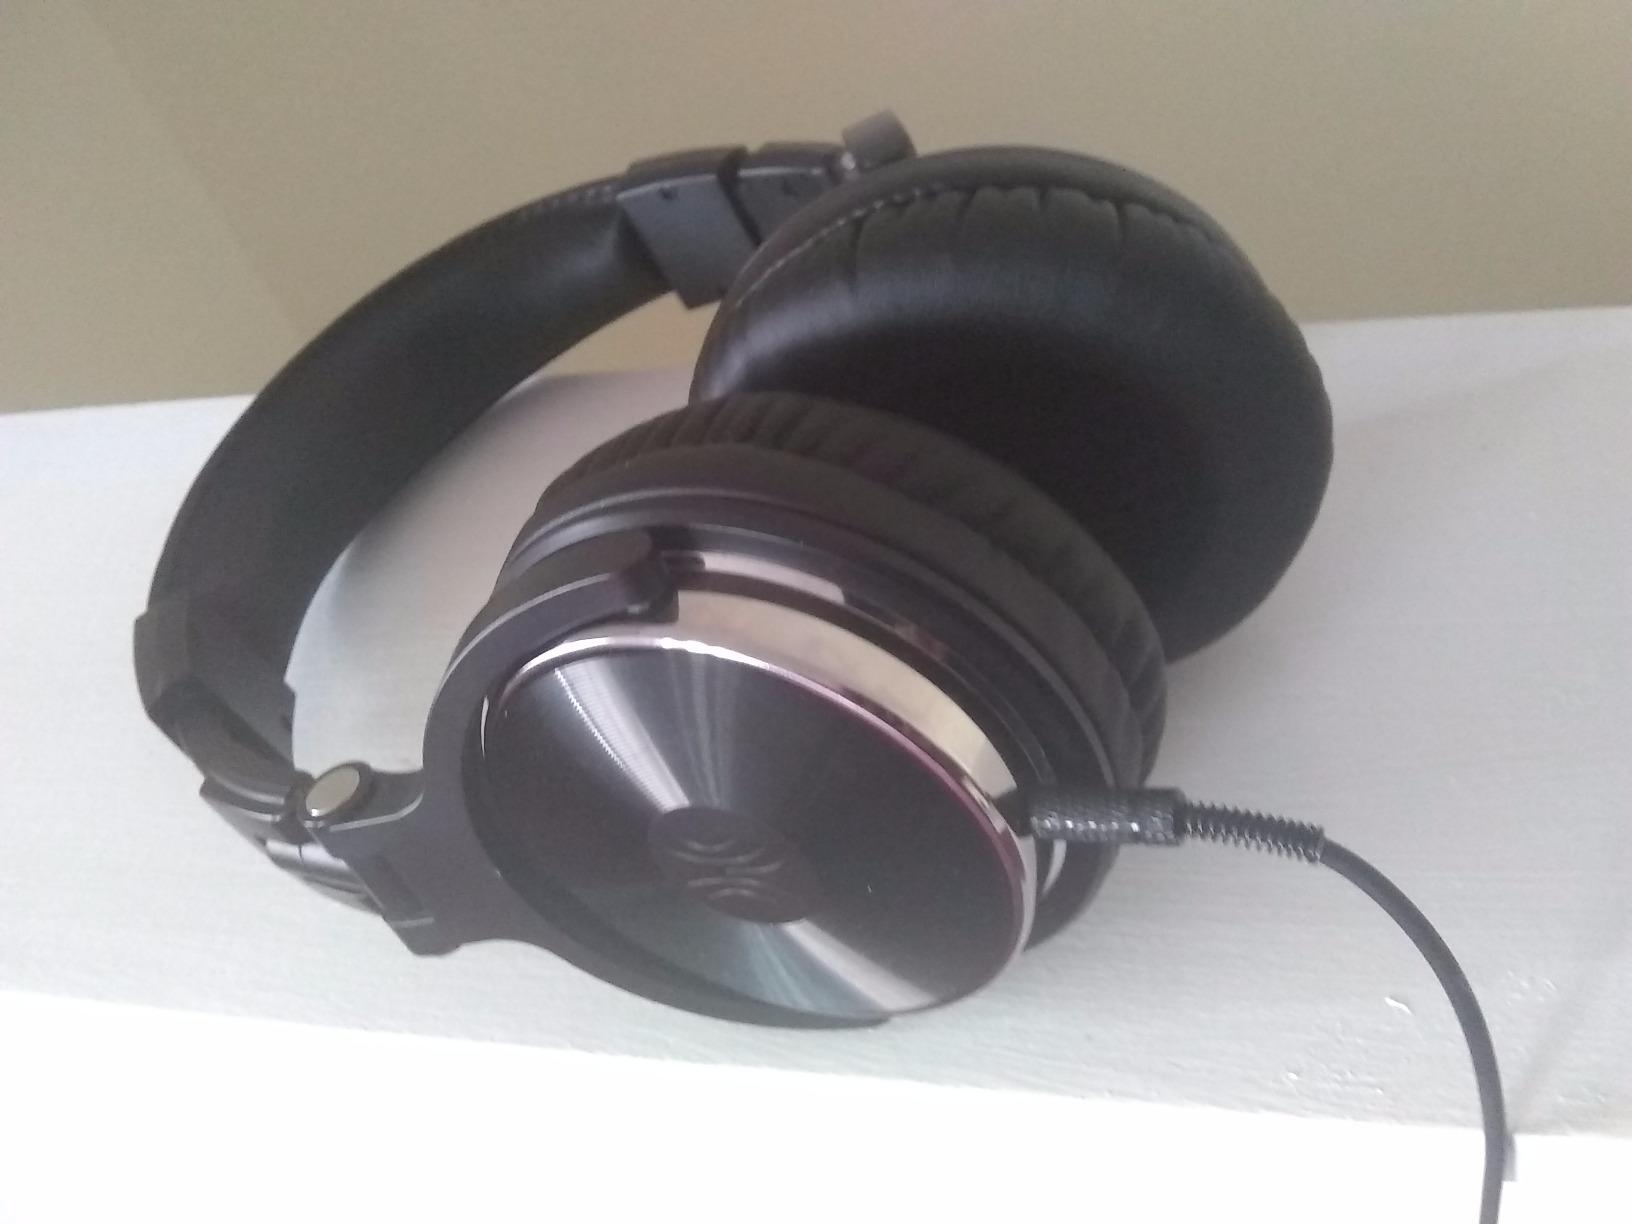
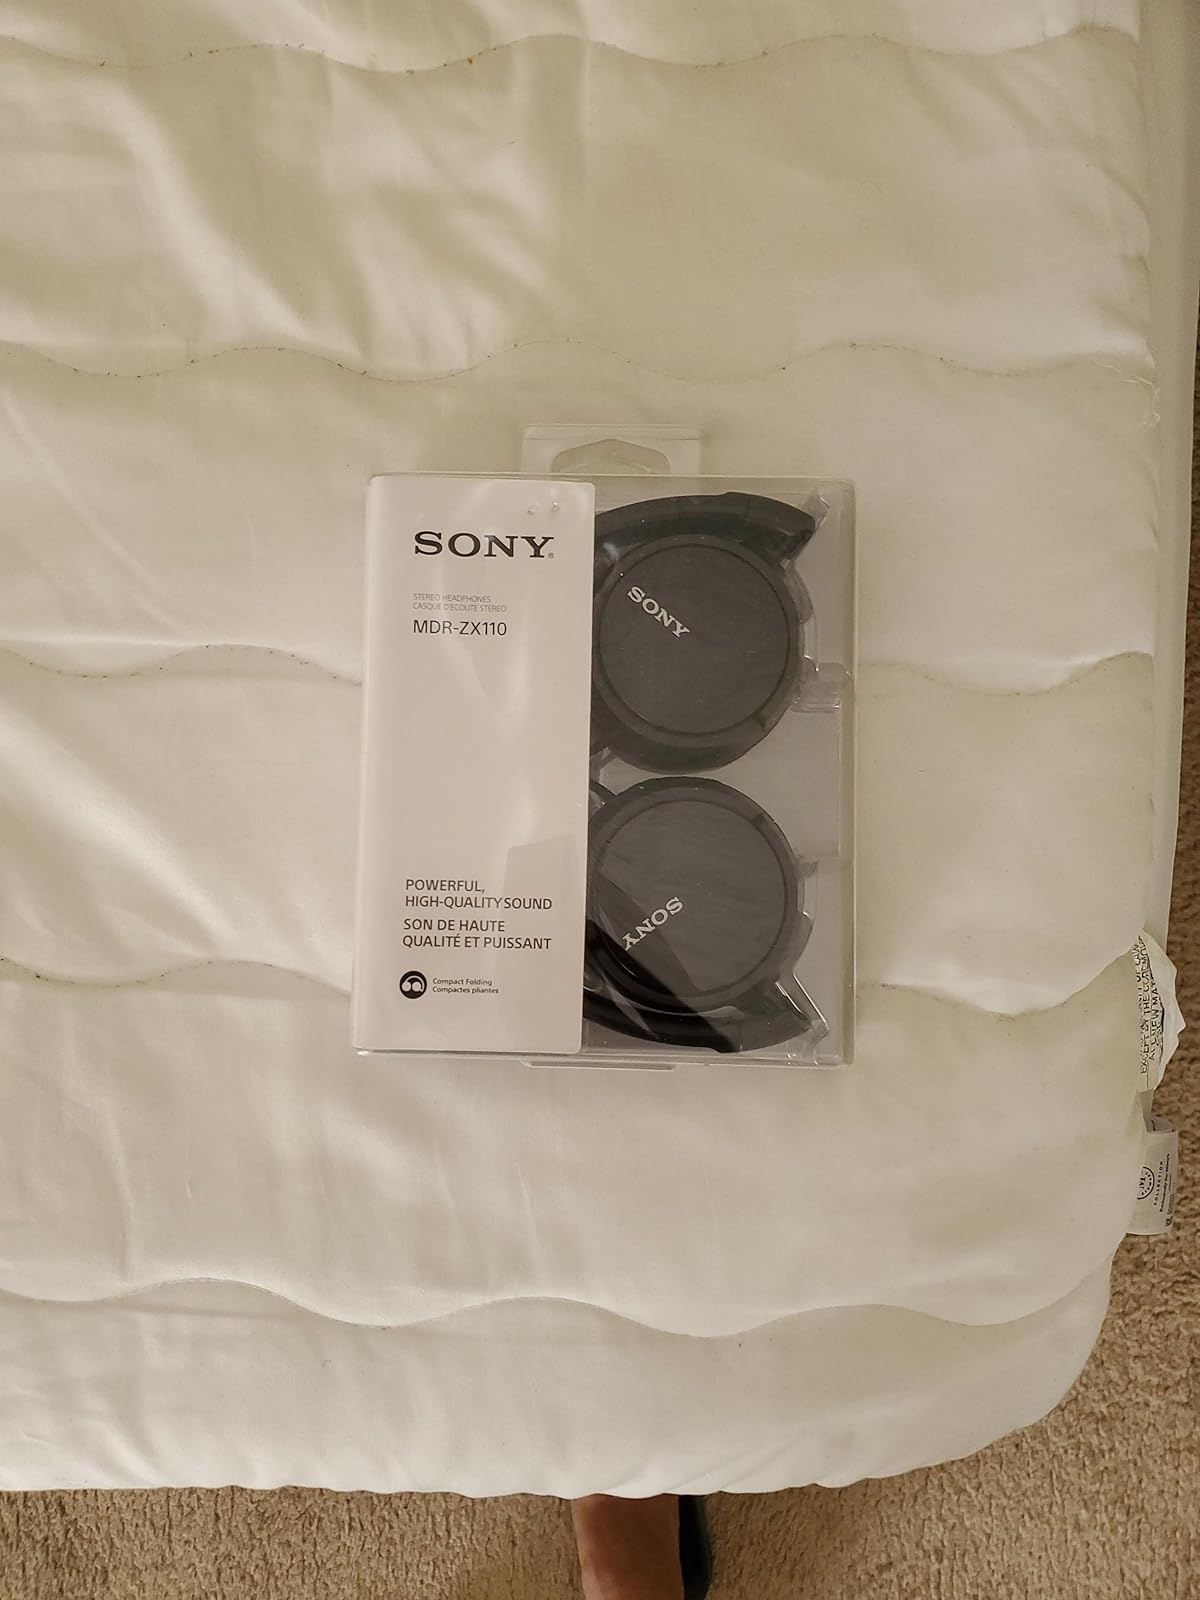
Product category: headphones
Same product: no